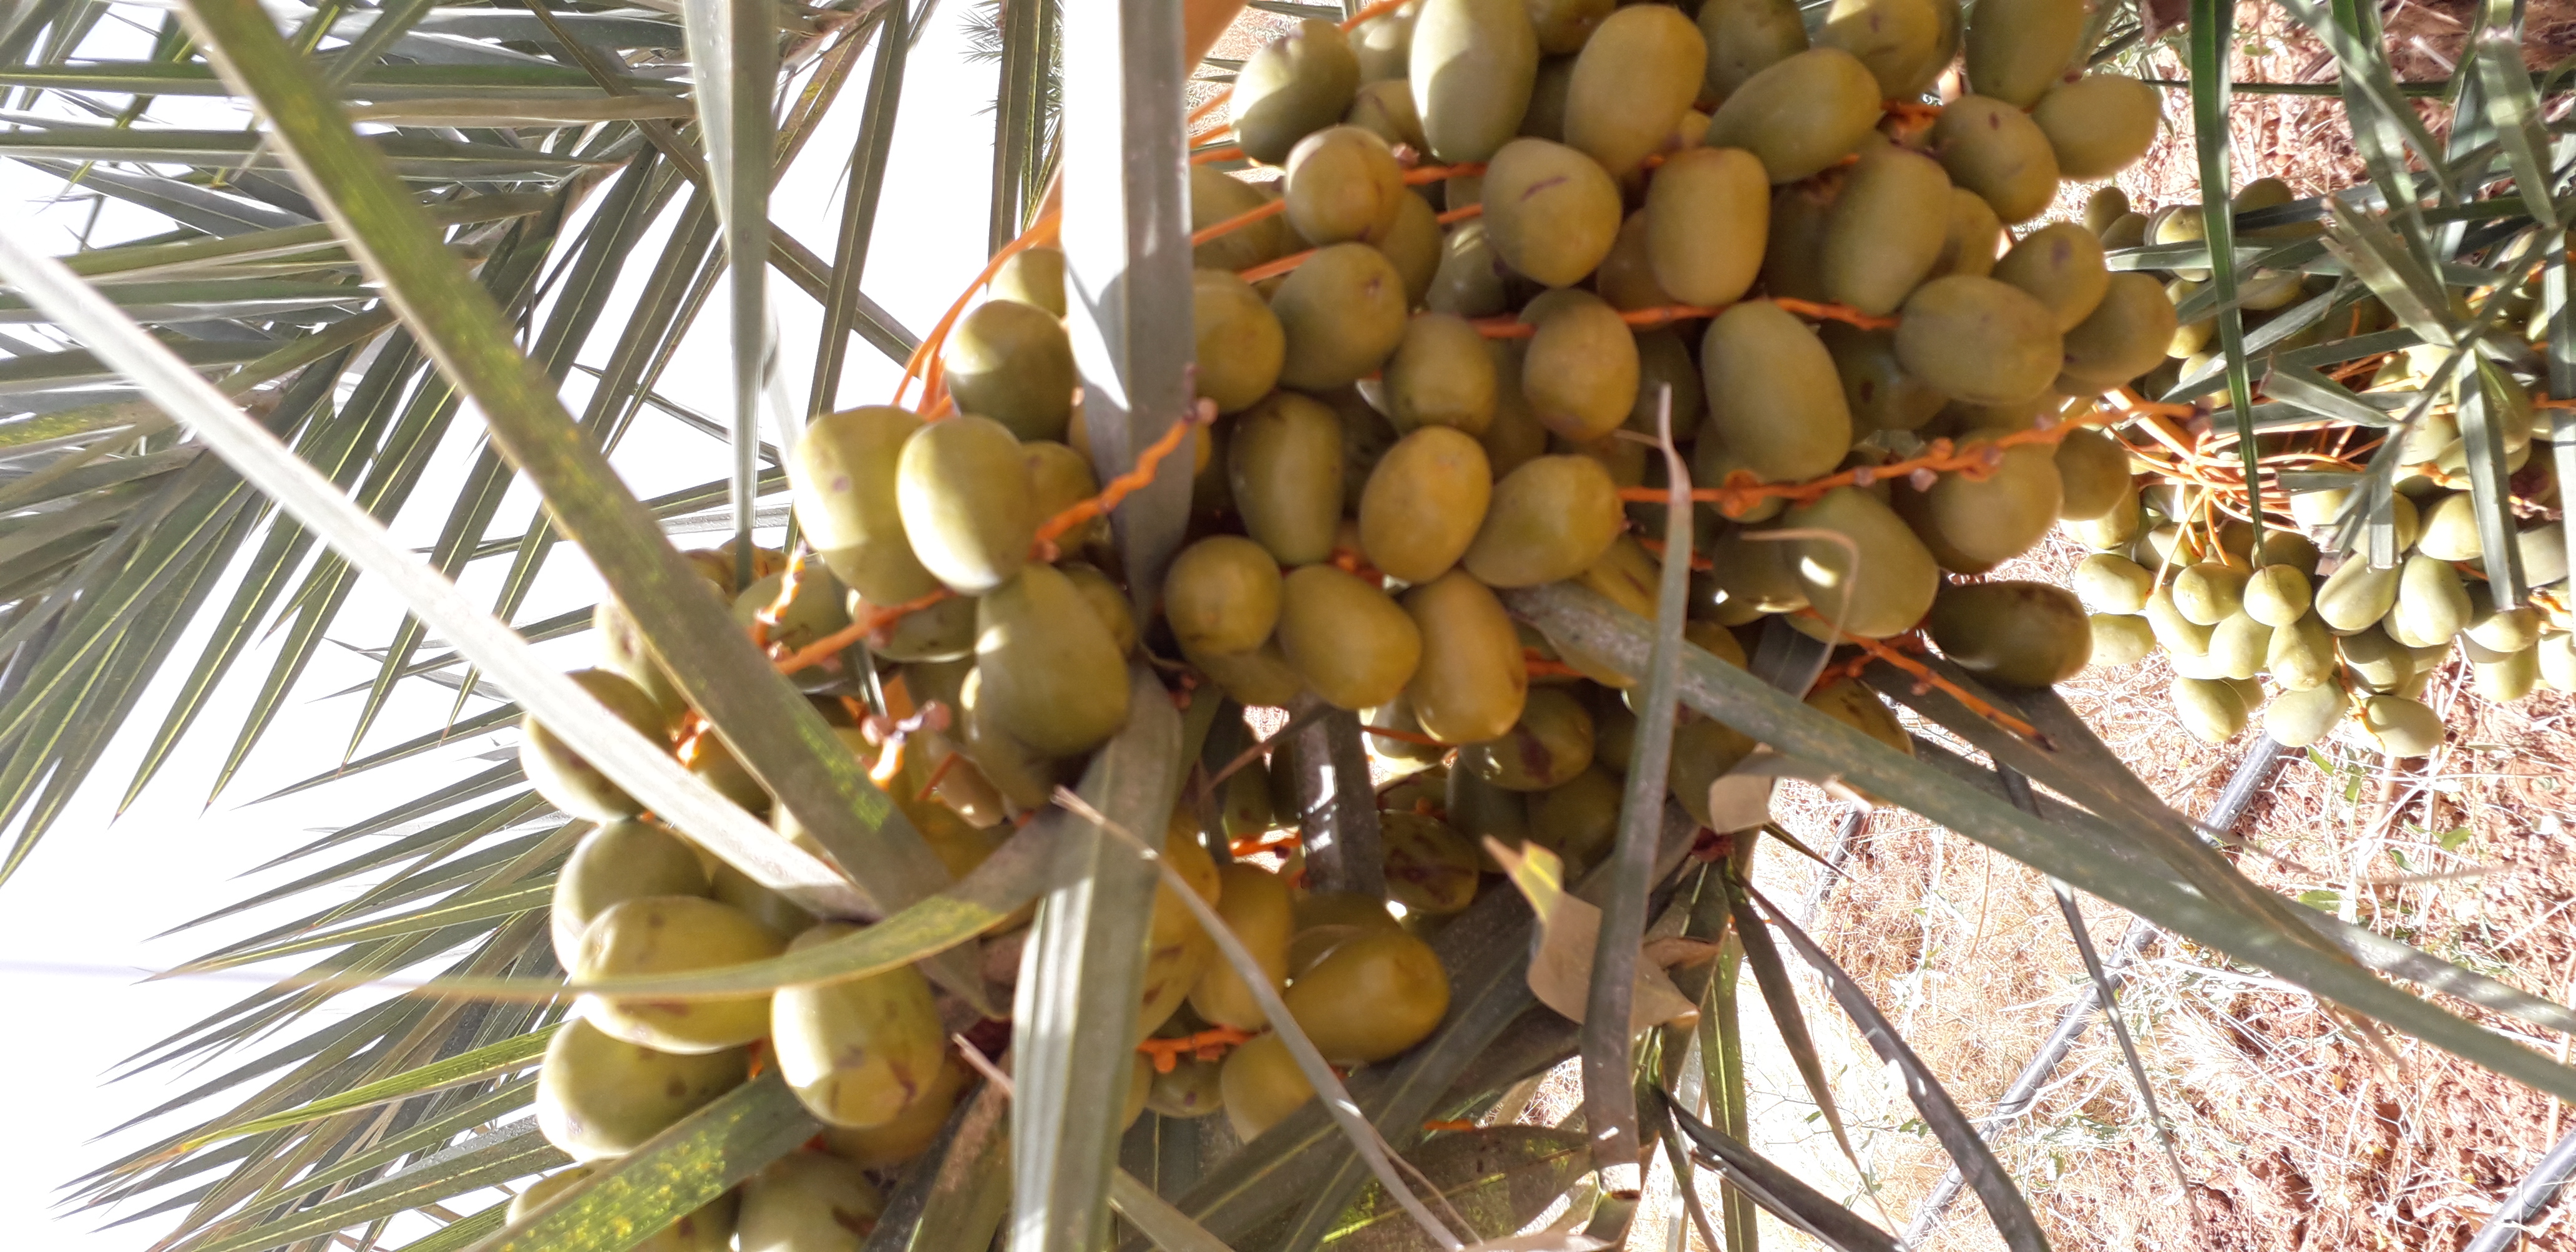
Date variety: Boufagous